Gravity racer

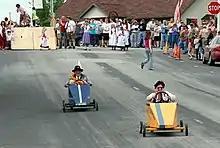
Gravity racer derby at a community celebration in Minnesota, United States

In 1933 Dayton Daily News newspaper photographer Myron Scott of Dayton, Ohio, United States had covered a race of boy-built cars in his home community and was so taken with the idea that he acquired rights to the event; the national-scale Soap Box Derby grew out of this idea. In 1934, Scott had managed to persuade fifty cities across the US to hold soap box car races and send a champion each to Dayton for a major race, later held in Akron. Scott later went on to work for Chevrolet.